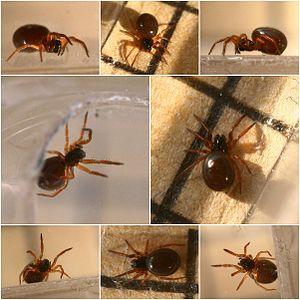
Maso est un genre d'araignées aranéomorphes de la famille des Linyphiidae.